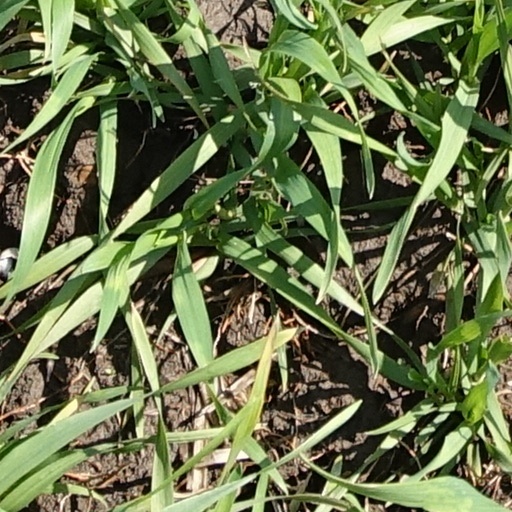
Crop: wheat